Mediation (statistics)

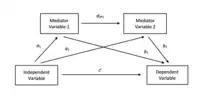
A serial mediation model with two mediator variables.

where the parameter formula_22 quantifies the degree to which "M" modifies the effect of "X" on "Y". Even when all parameters are estimated from data, it is still not obvious what combinations of parameters measure the direct and indirect effect of "X" on "Y", or, more practically, how to assess the fraction of the total effect formula_23 that is "explained" by mediation and the fraction of formula_23 that is "owed" to mediation. In linear analysis, the former fraction is captured by the product formula_25, the latter by the difference formula_26, and the two quantities coincide. In the presence of interaction, however, each fraction demands a separate analysis, as dictated by the Mediation Formula, which yields: